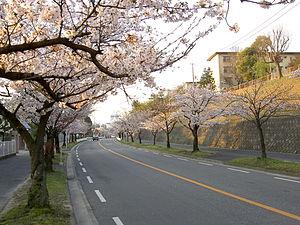
Rangées de cerisiers en fleurs dans le quartier résidentiel de Kori (Hirakata, Ōsaka, Japon). 日本語: 香里団地の桜並木。大阪府枚方市
Hirakata est une ville située au Nord-Est de la préfecture d'Ōsaka, dans le Kansai, au Japon. Elle est contiguë aux préfectures de Nara et Kyoto.